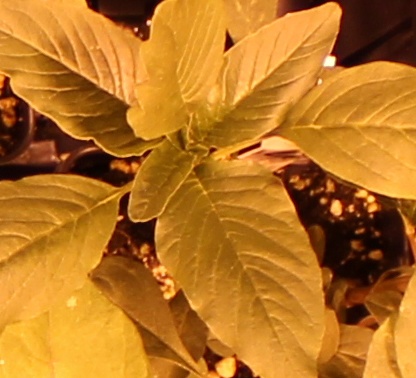
Label: Waterhemp